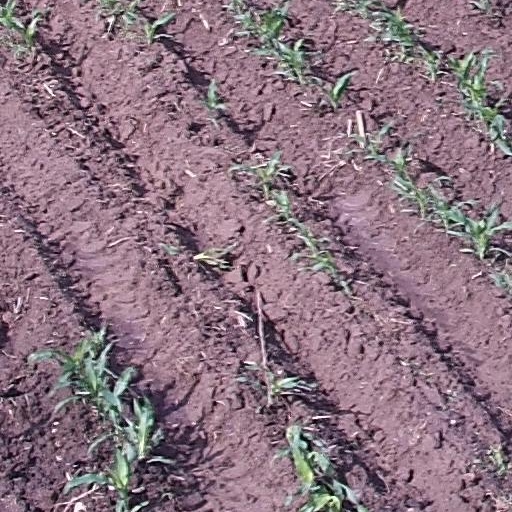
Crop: maize; corn